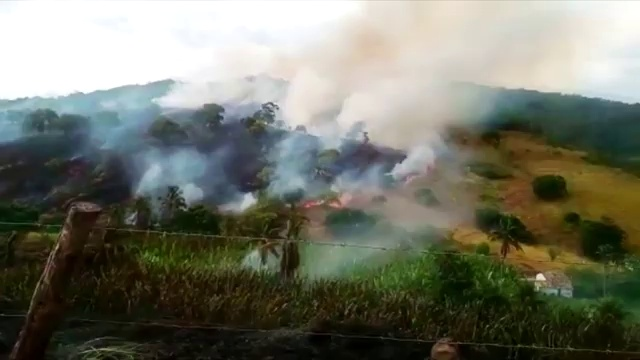
Fire: no
Smoke: yes